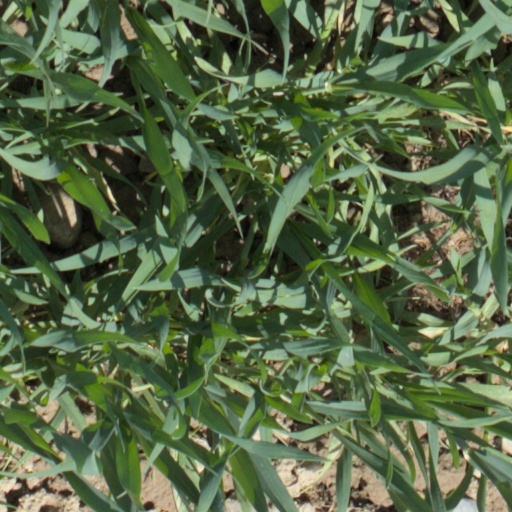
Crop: wheat